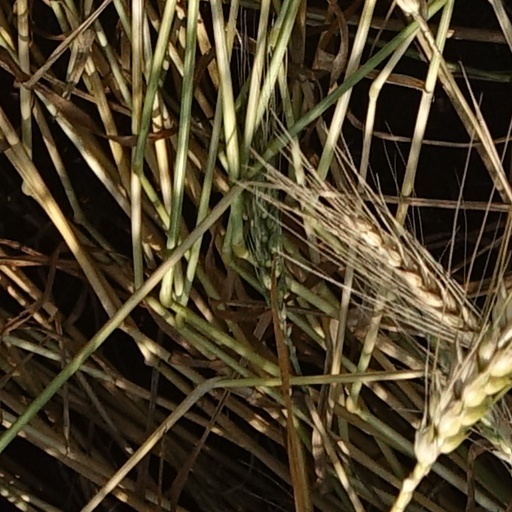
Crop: wheat